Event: Nepal Earthquake
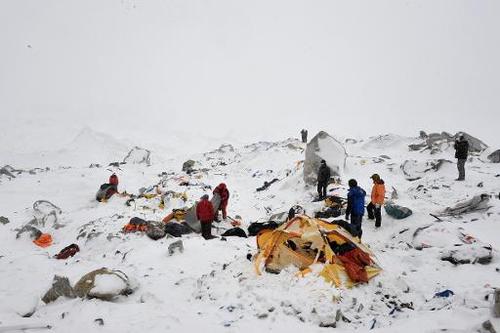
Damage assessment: damage